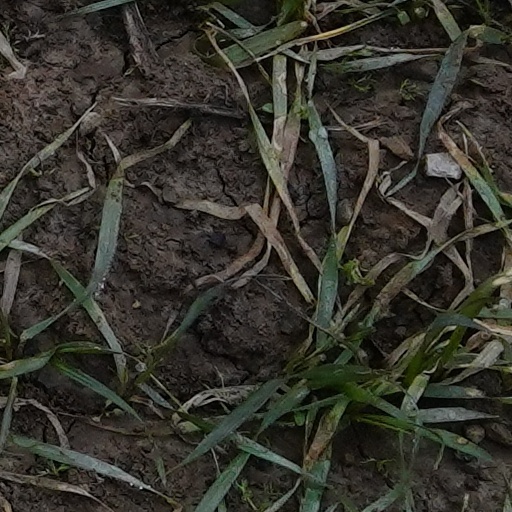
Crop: wheat